Arrigo Boito

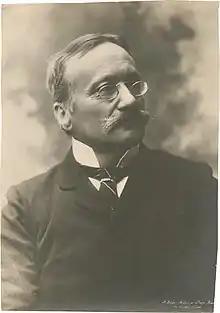
Arrigo Boito

Arrigo Boito (born Enrico Giuseppe Giovanni Boito; 24 February 1842 10 June 1918) was an Italian librettist, composer, poet and critic whose only completed opera was "Mefistofele". Among the operas for which he wrote the libretti are Giuseppe Verdi's monumental last two operas "Otello" and "Falstaff" as well as Amilcare Ponchielli's "La Gioconda".